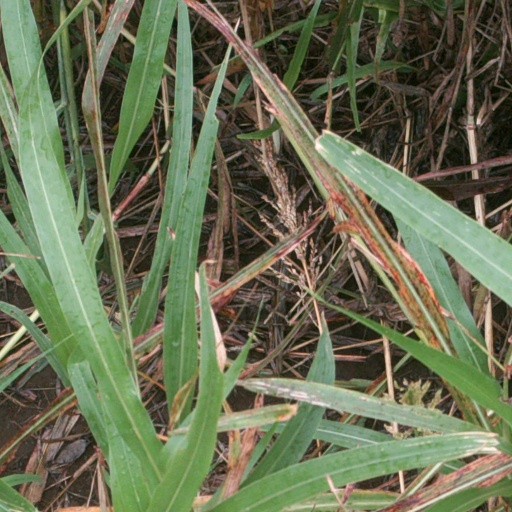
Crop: sorghum